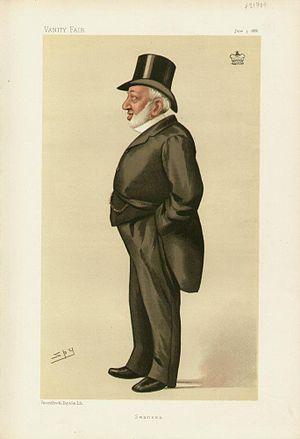
Henry Hussey Vivian, 1ᵉʳ baron Swansea, connu sous le nom de Sir Hussey Vivian et plus tard Lord Swansea, est un industriel gallois et un homme politique.